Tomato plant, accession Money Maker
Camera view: tilt-top (135 deg); turntable rotation: 150 degrees
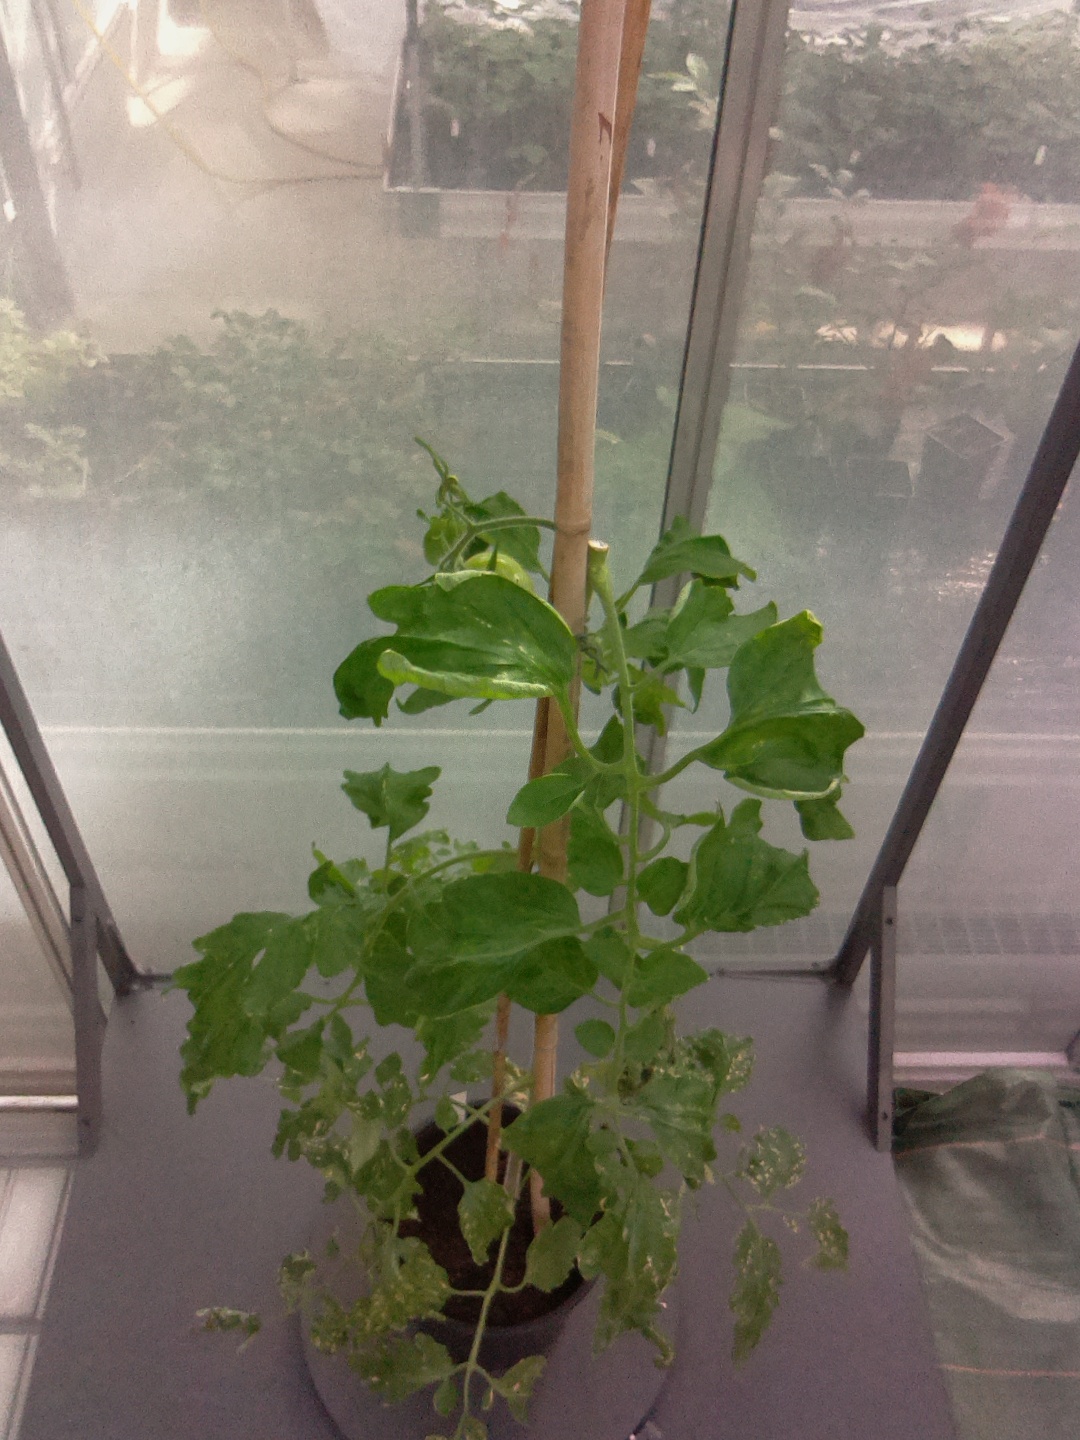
BBCH growth stage 73: 30%-40% of final fruit size